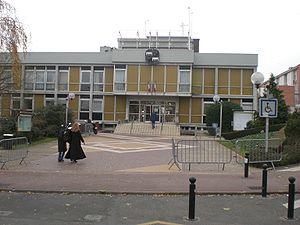
Arcueil est une commune française située dans le département du Val-de-Marne en région Île-de-France, faisant partie de la métropole du Grand Paris et du Forum métropolitain du Grand Paris.